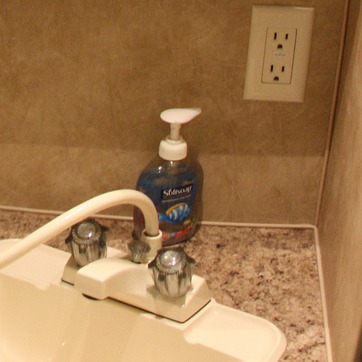
Material: plastic